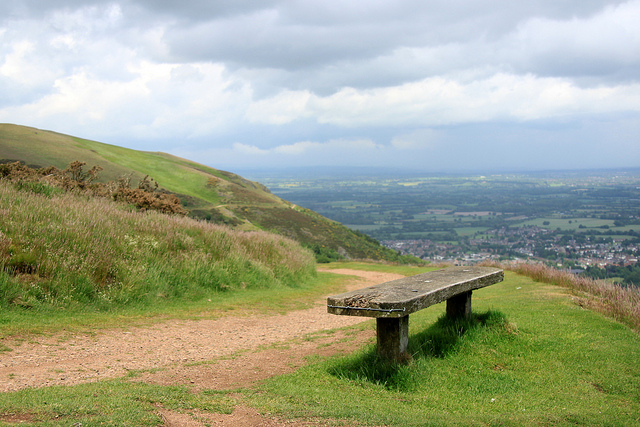
user: Given an image and a question. Answer the question in a short answer. Question: What material is the furniture made of? Short Answer:
assistant: stone